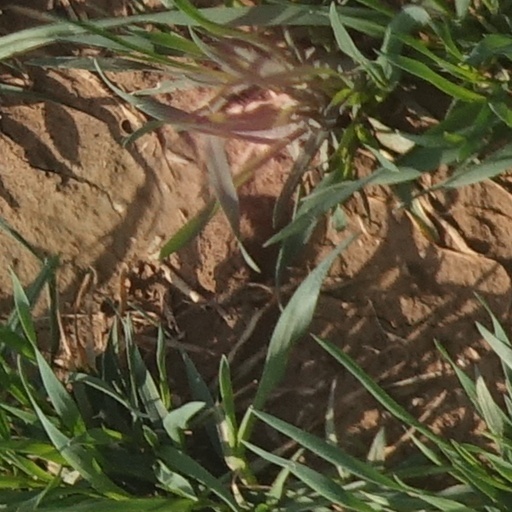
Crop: wheat